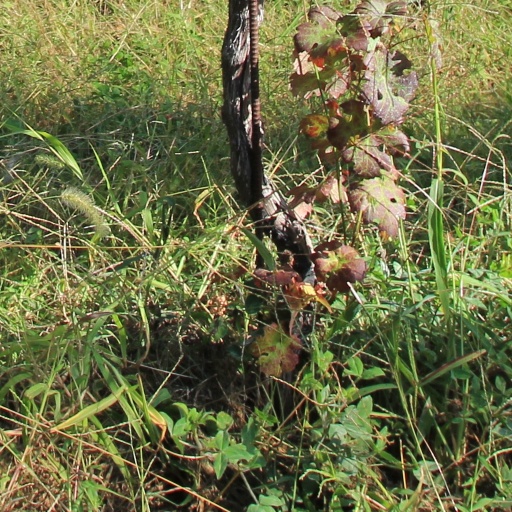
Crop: grape